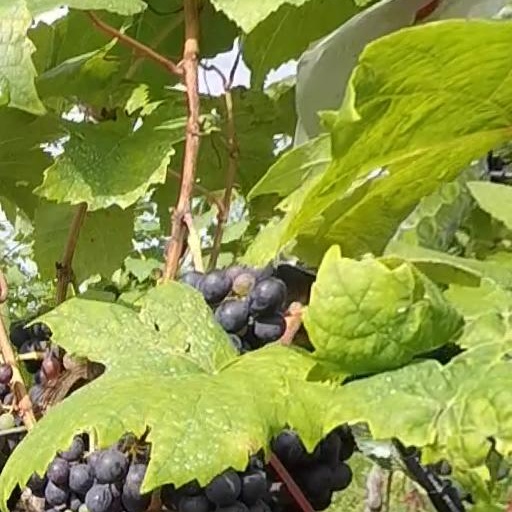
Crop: grape